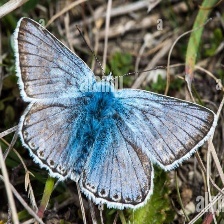
Species: CHALK HILL BLUE
Butterfly family (ImageNet category): lycaenid_butterfly